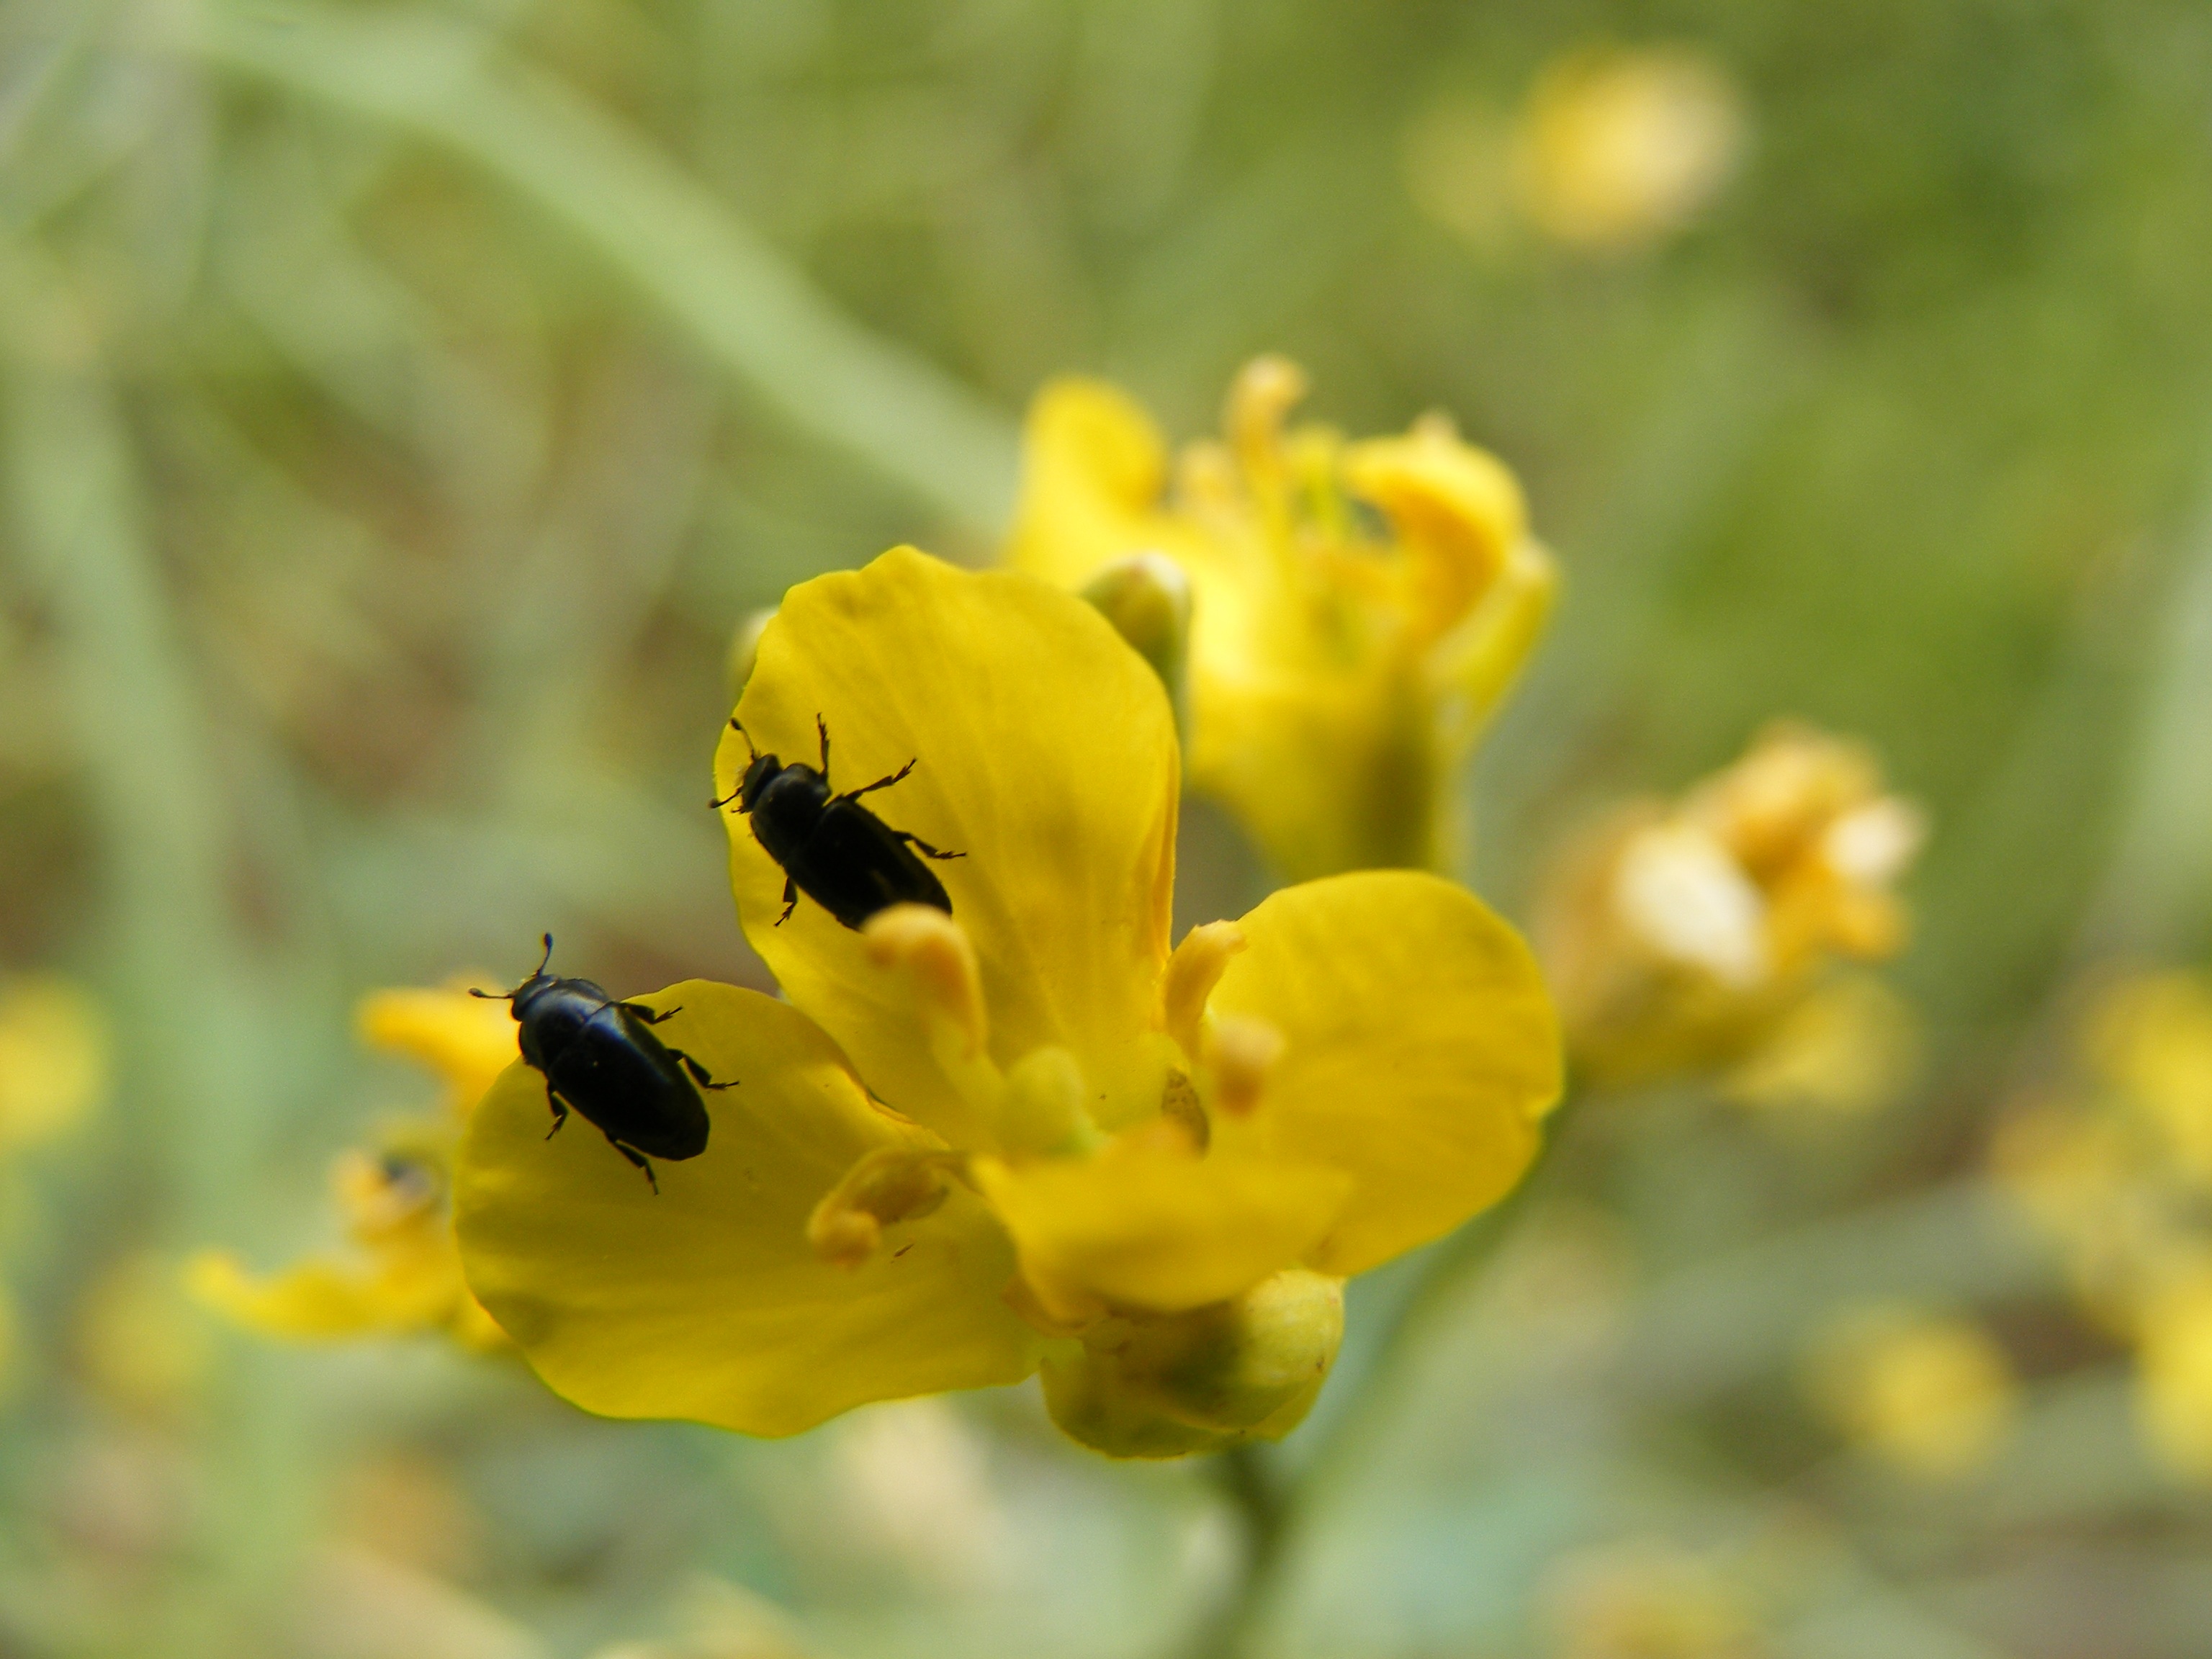
nature, blossom, plant, meadow, flower, pollen, produce, insect, botany, yellow, flora, rapeseed, invertebrate, wildflower, close up, bee, beetle, nectar, brassica, macro photography, flowering plant, honey bee, plant stem, land plant, membrane winged insect, mustard plant